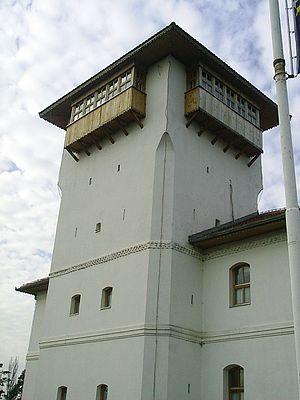
La forteresse de Gradačac se trouve en Bosnie-Herzégovine, sur le territoire de la ville de Gradačac et dans la municipalité de Gradačac. Elle remonte à la période ottomane et est inscrite sur la liste des monuments nationaux de Bosnie-Herzégovine.
Cet article recense les monuments nationaux situés sur le territoire de la municipalité de Gradačac en Bosnie-Herzégovine et dans la Fédération de Bosnie-et-Herzégovine. La liste établie par la Commission pour la protection des monuments nationaux compte 5 monuments nationaux inscrits sur la liste principale et 2 monuments inscrits sur une liste provisoire.